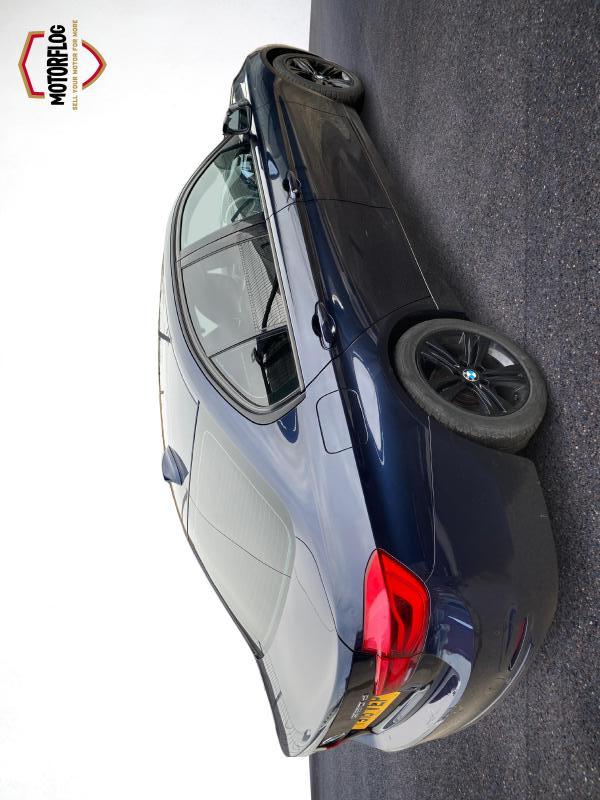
Aucun dommage détecté.
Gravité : aucun